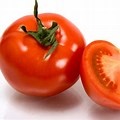
Label: tomato